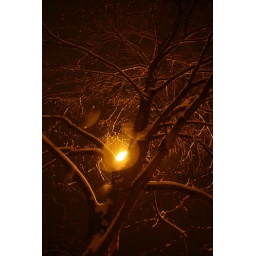
This reminds me of a sunrise of some sort....its a street lamp behind a tree whose branches are covered in fresh snow